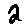
Label: 2